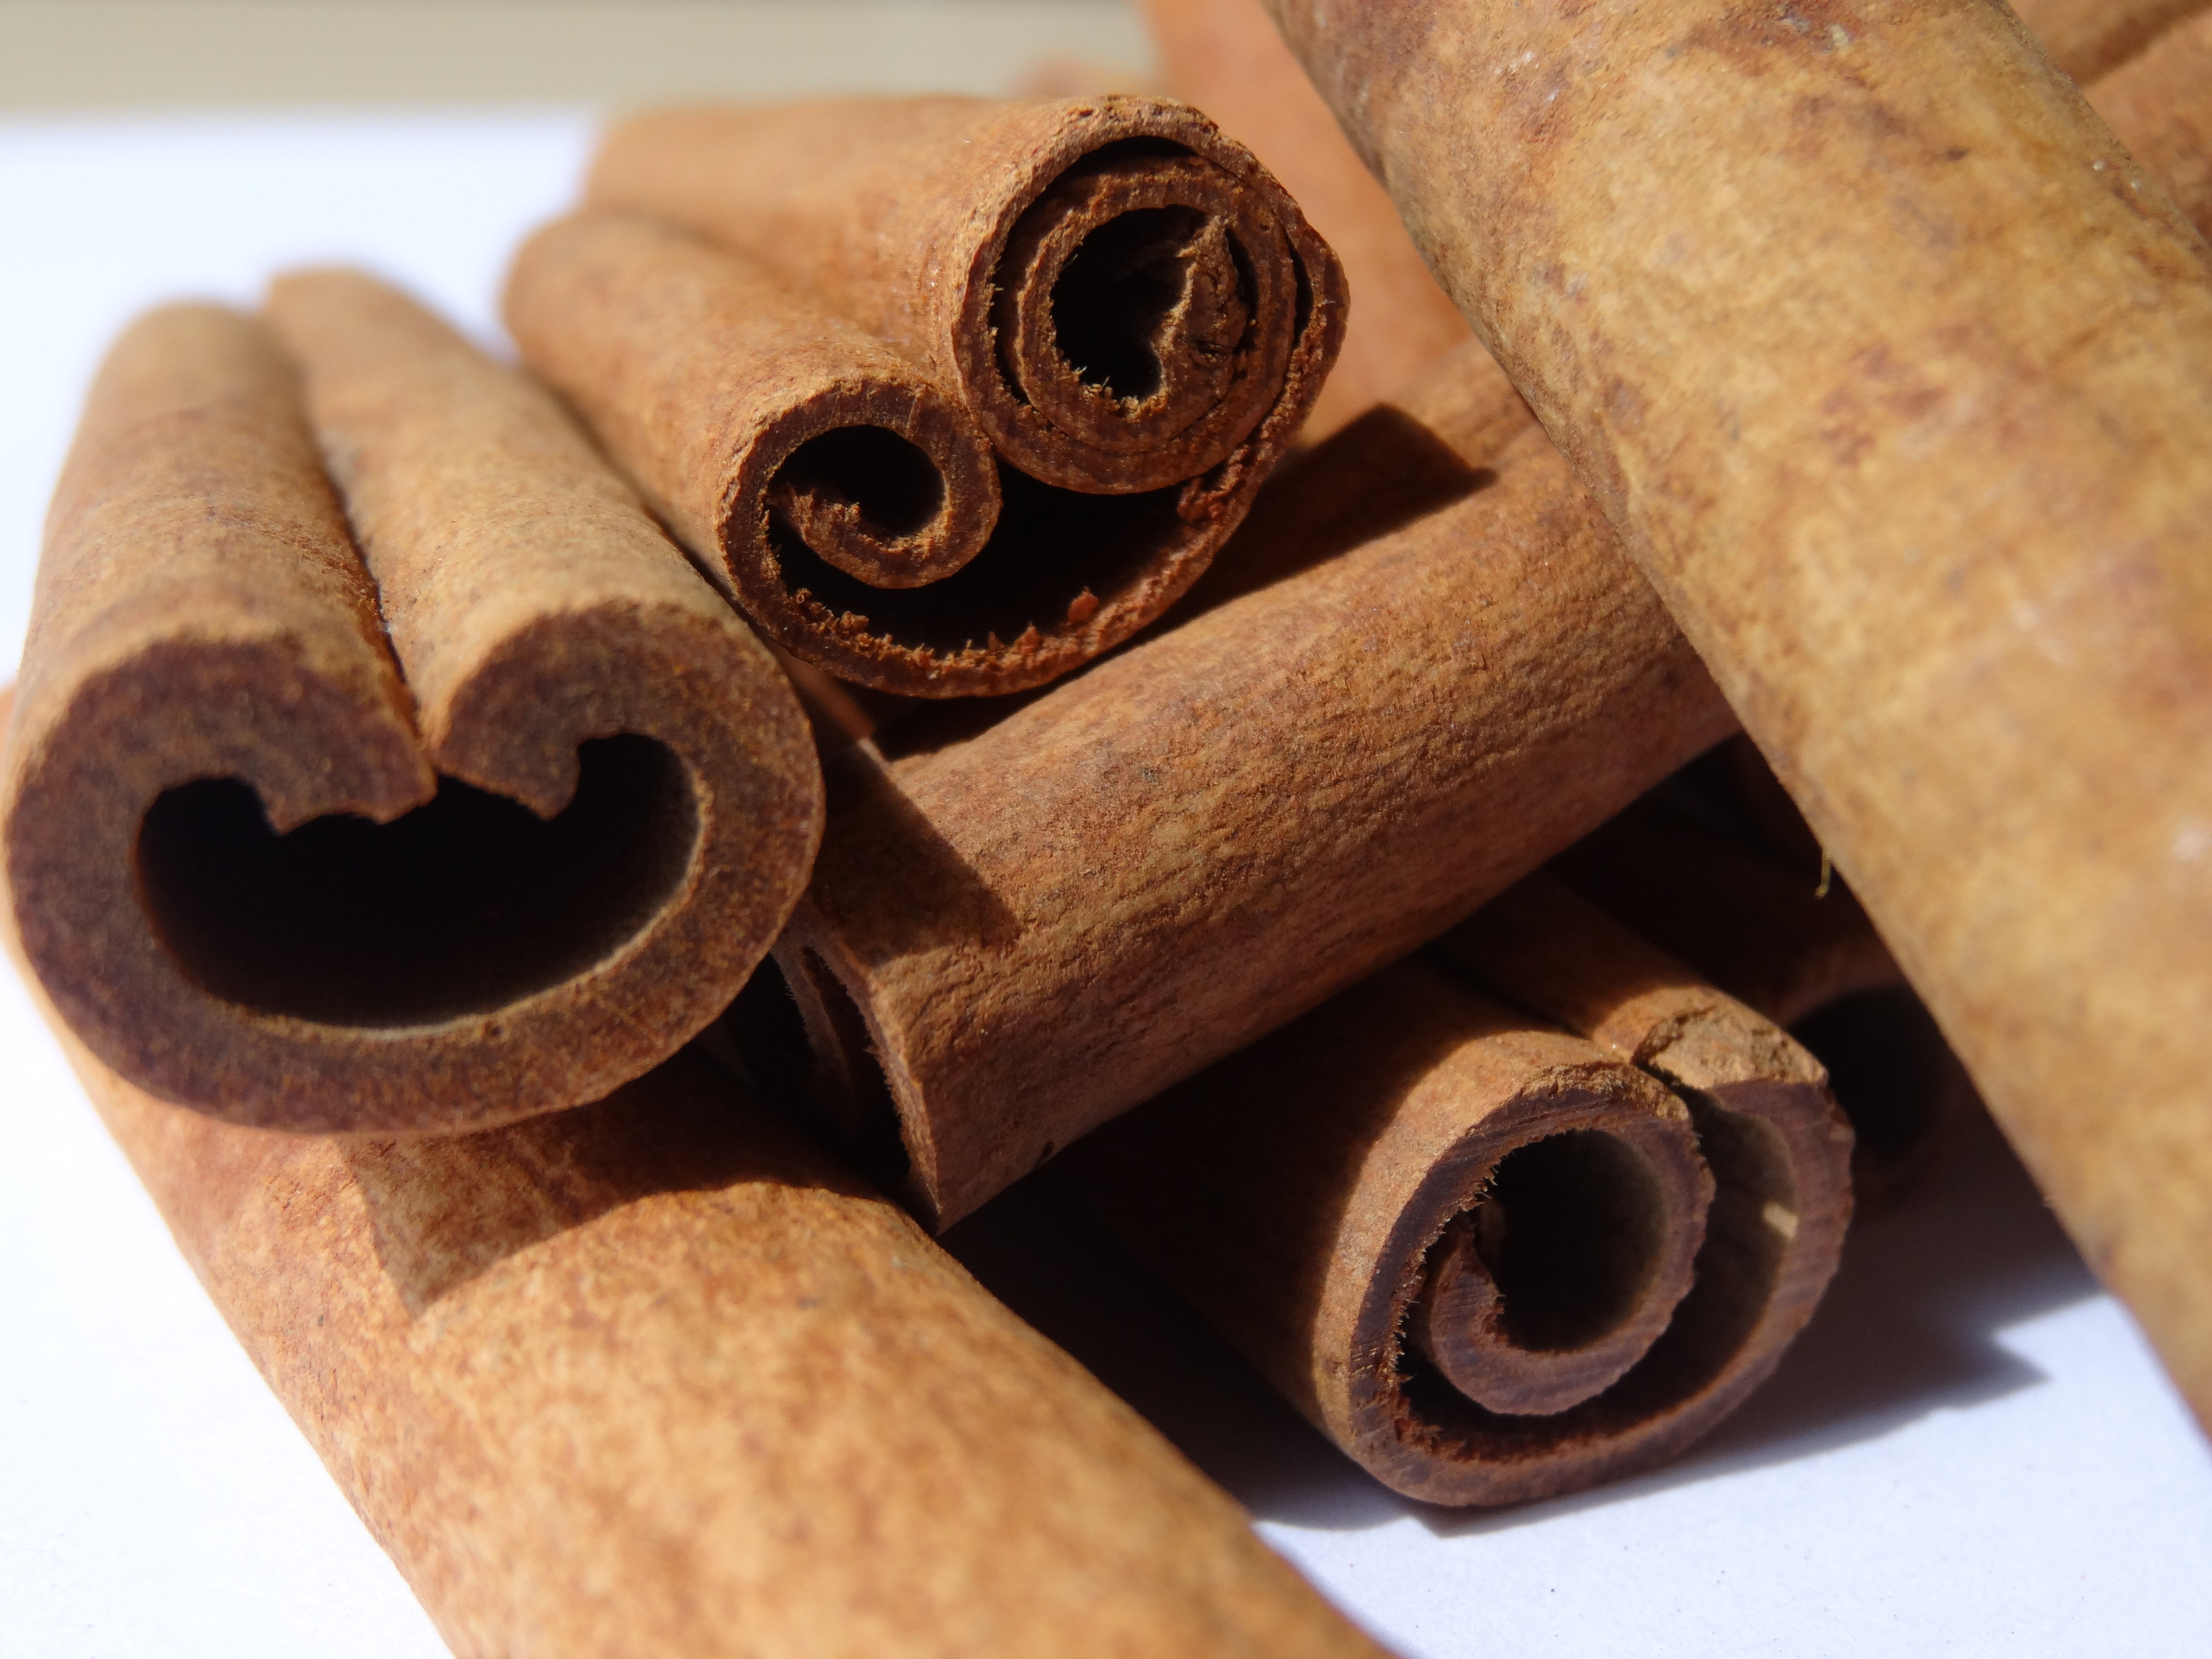
wood, bark, produce, cinnamon, spices, flavor